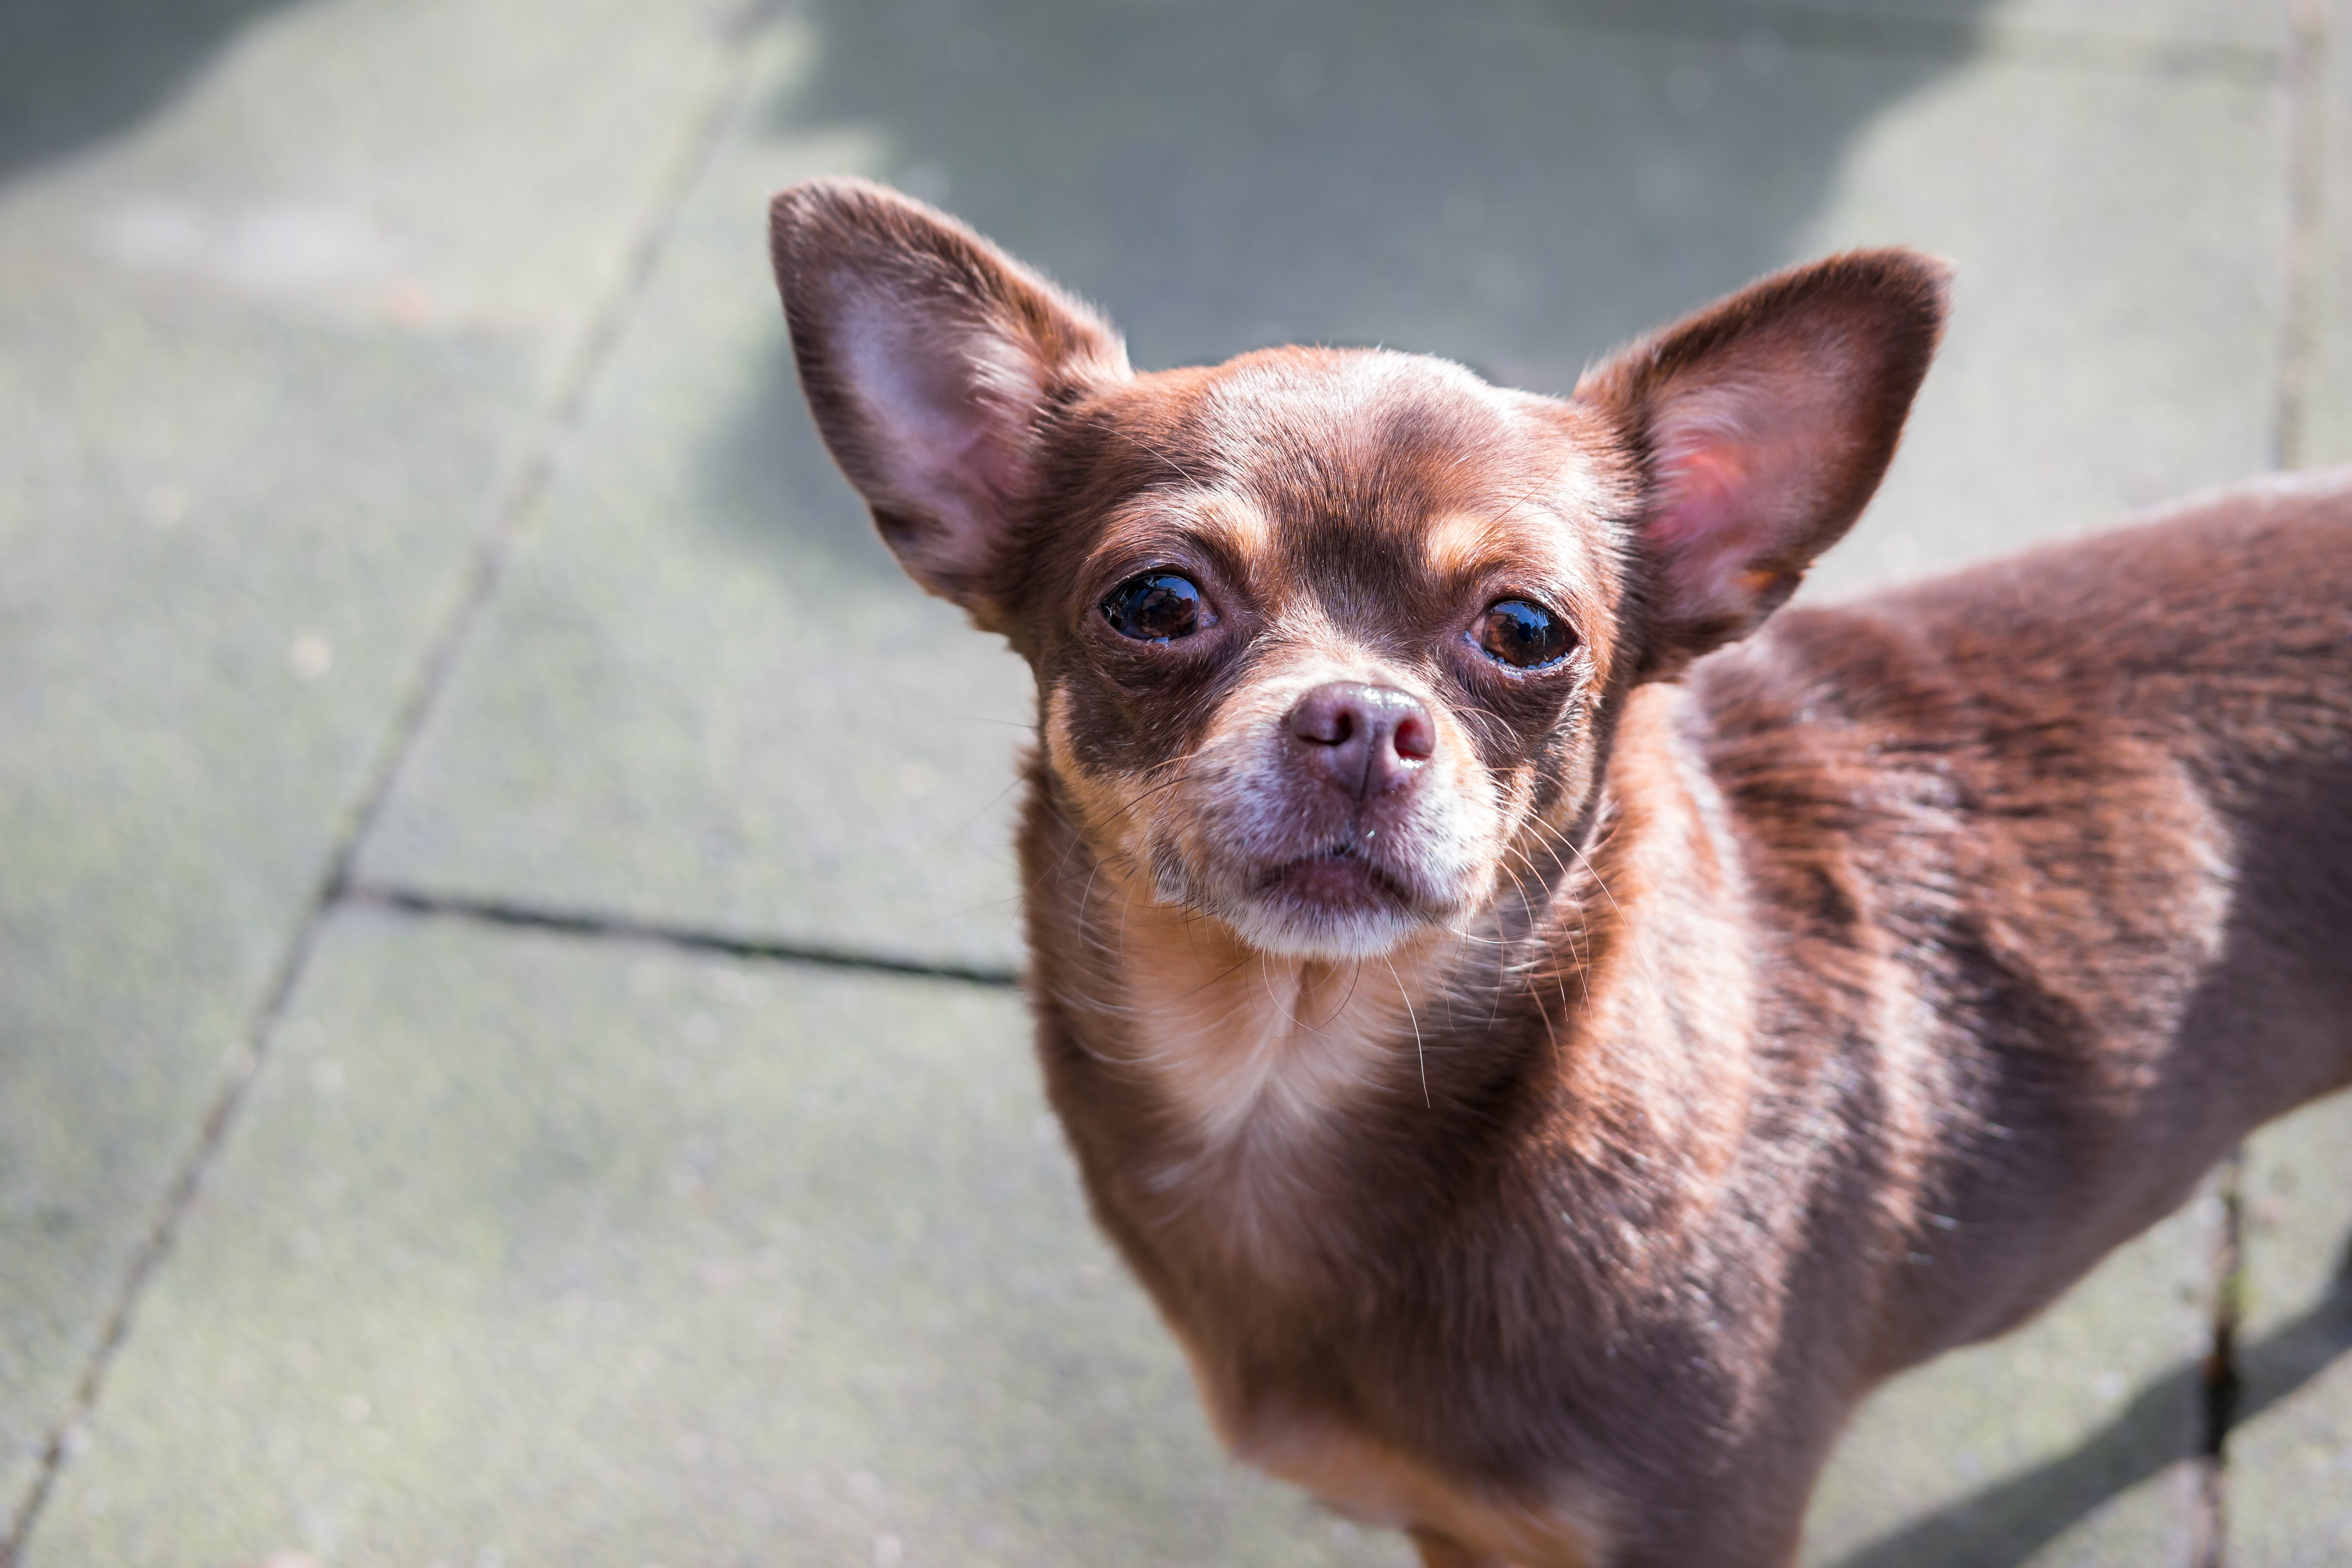
watch, sweet, view, dog, animal, cute, pet, small, mammal, eyes, look, vertebrate, chihuahua, dog breed, animal portrait, small dog, knuffig, chiwawa, dog like mammal, carnivoran, english toy terrier, russkiy toy